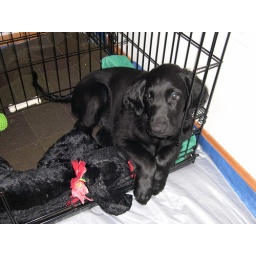
Leah: Mom and Dad got Coal this stuffed black dog toy to keep him company in his crate.